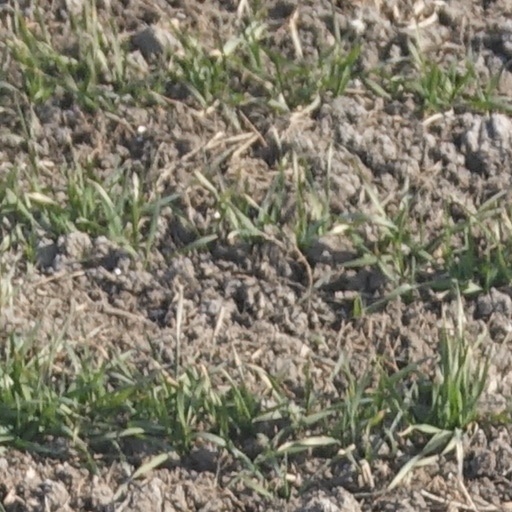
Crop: wheat